Warner Bros. Theatre Ventures

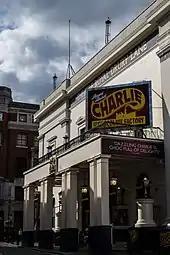
"Charlie and the Chocolate Factory" bill boards at the Theatre Royal, Drury Lane in 2014.

The musical began previews May 22, 2013, at the Theatre Royal, Drury Lane, London, officially opening June 25, 2013. The show currently holds the record for the highest weekly gross in the West End, with an income of £1,080,260 during the week commencing December 30, 2013.